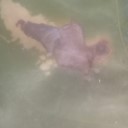
Label: Leaf_rust